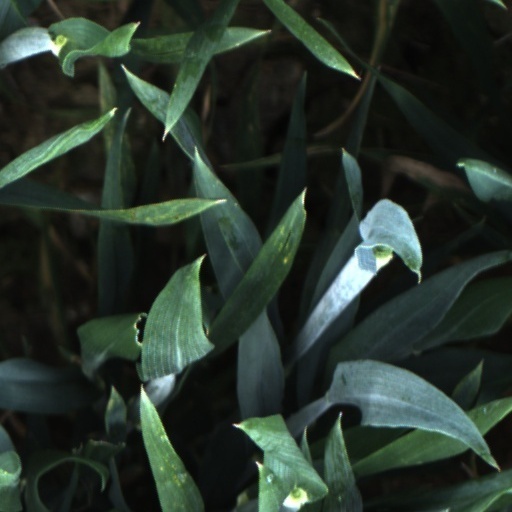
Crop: wheat